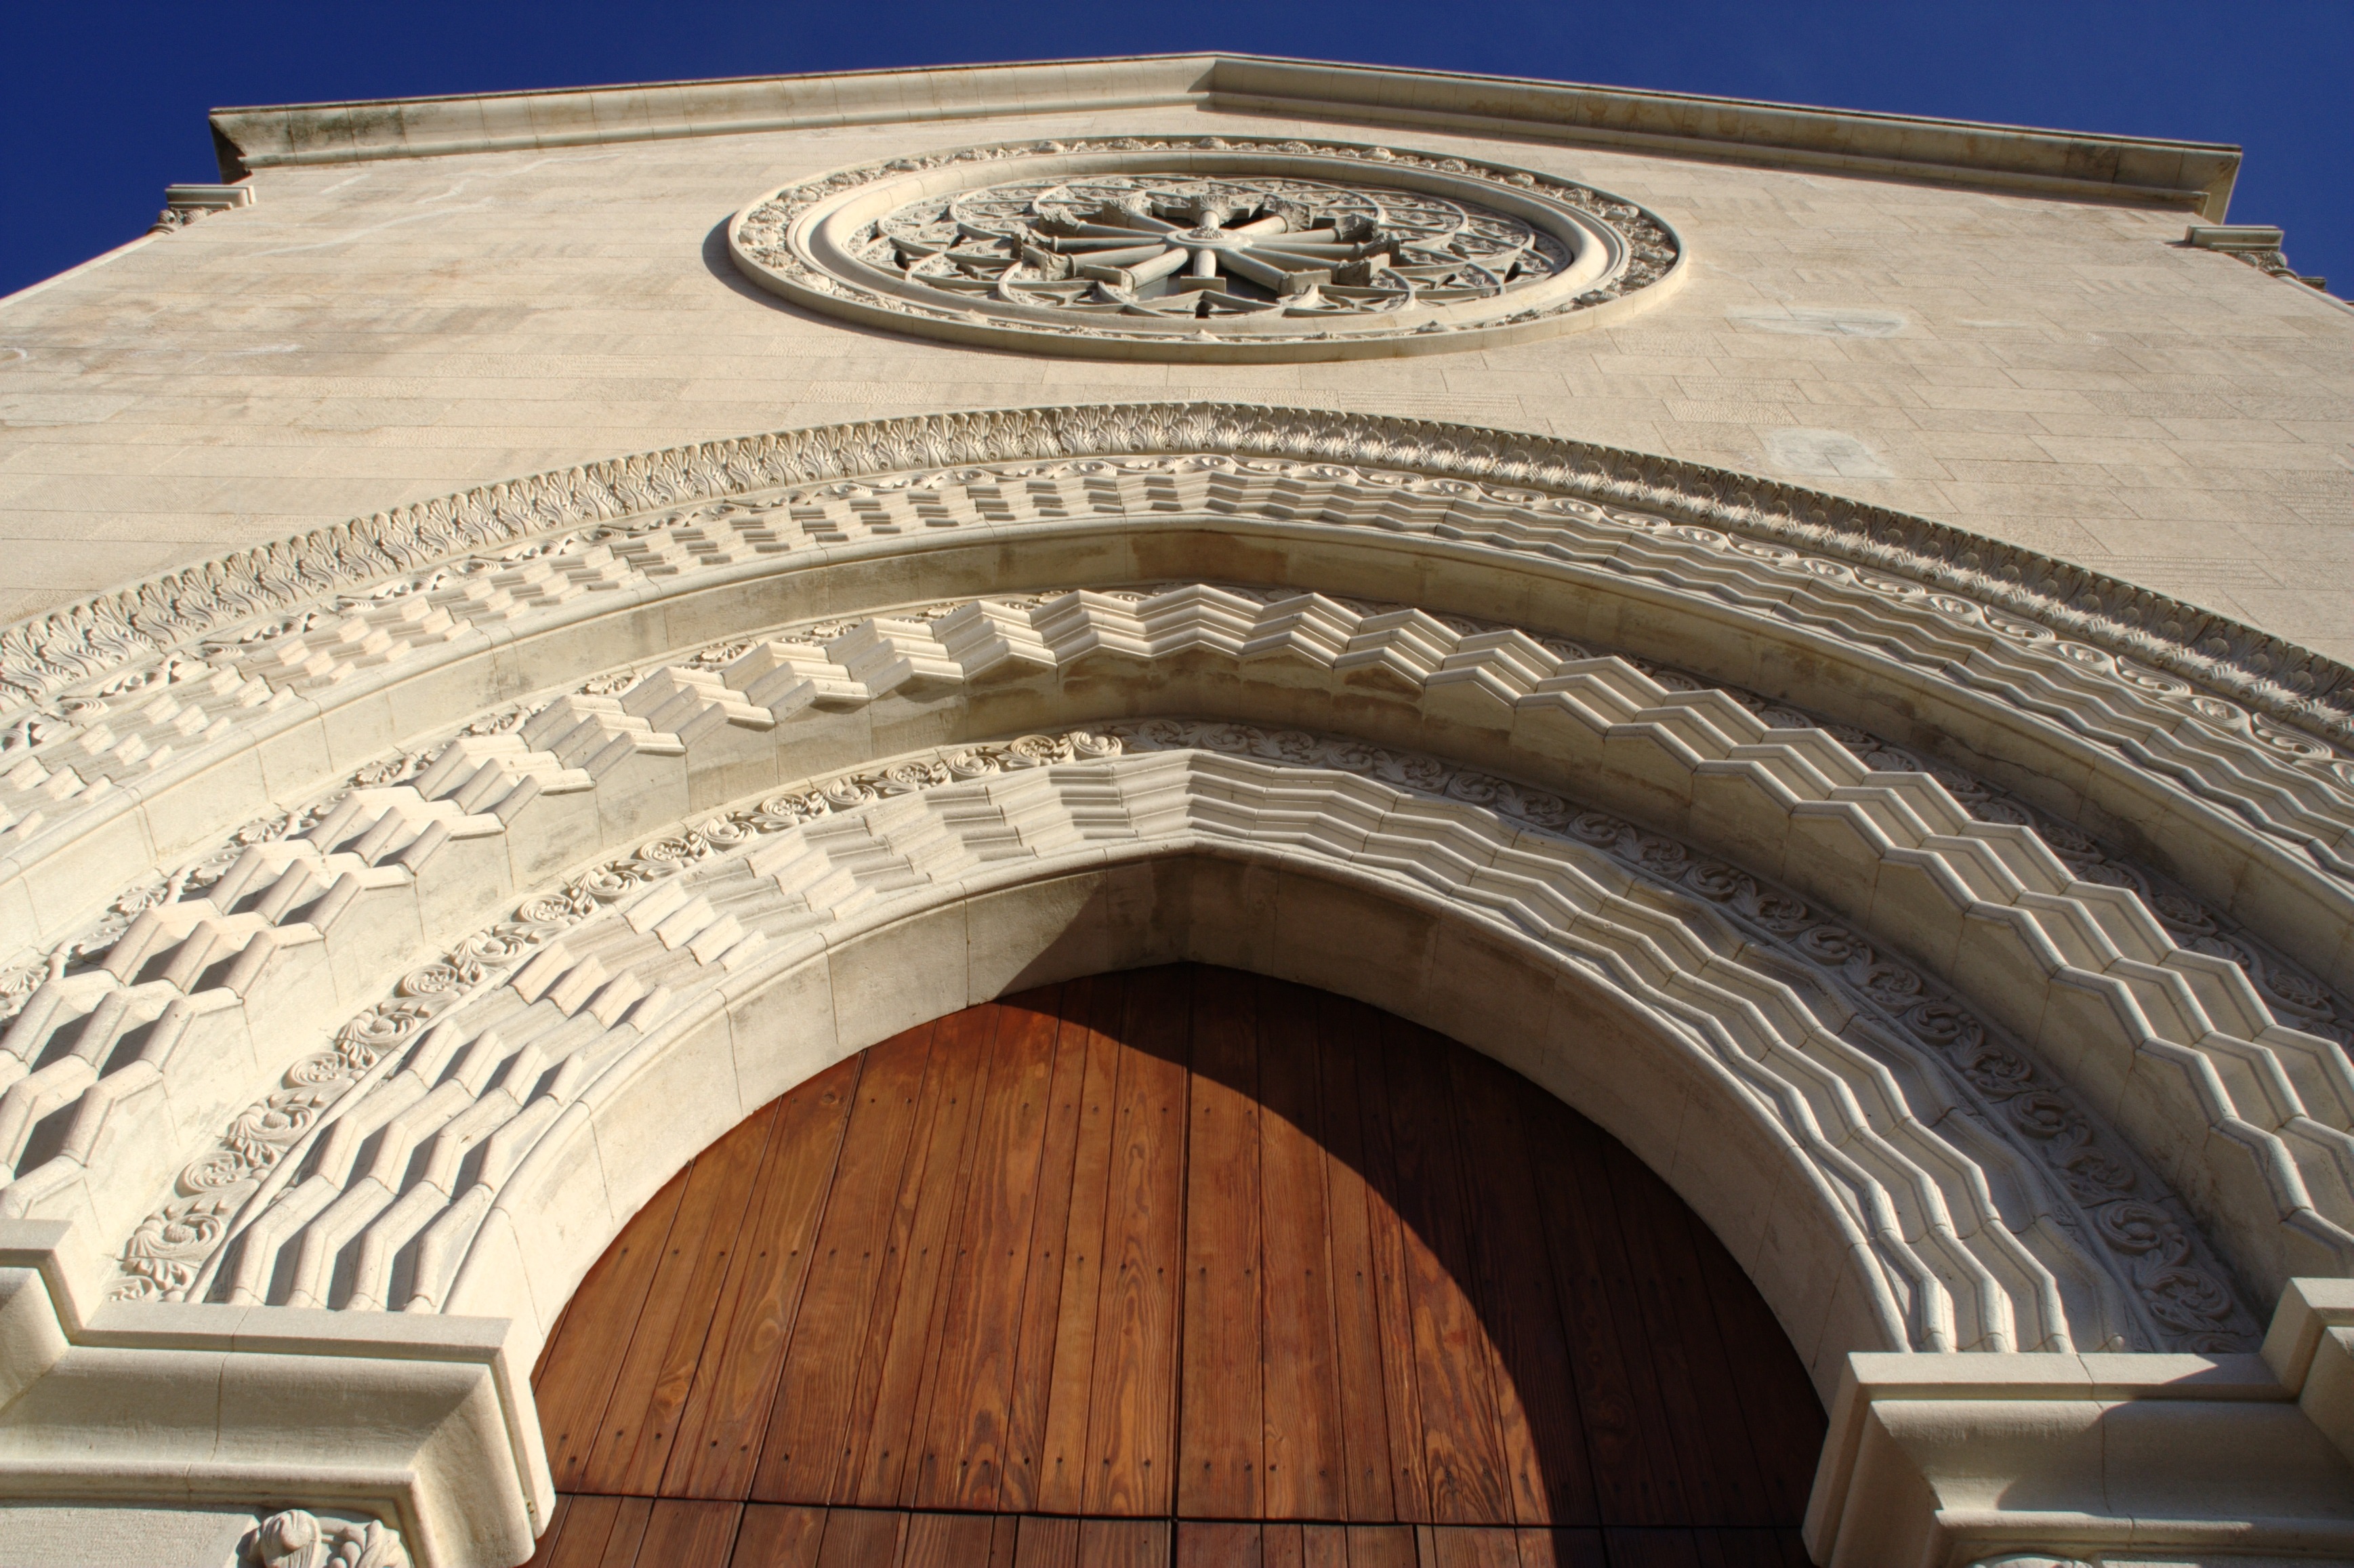
architecture, structure, arch, column, landmark, italy, facade, church, symmetry, dome, dom, sicily, daylighting, ancient history, castelmola